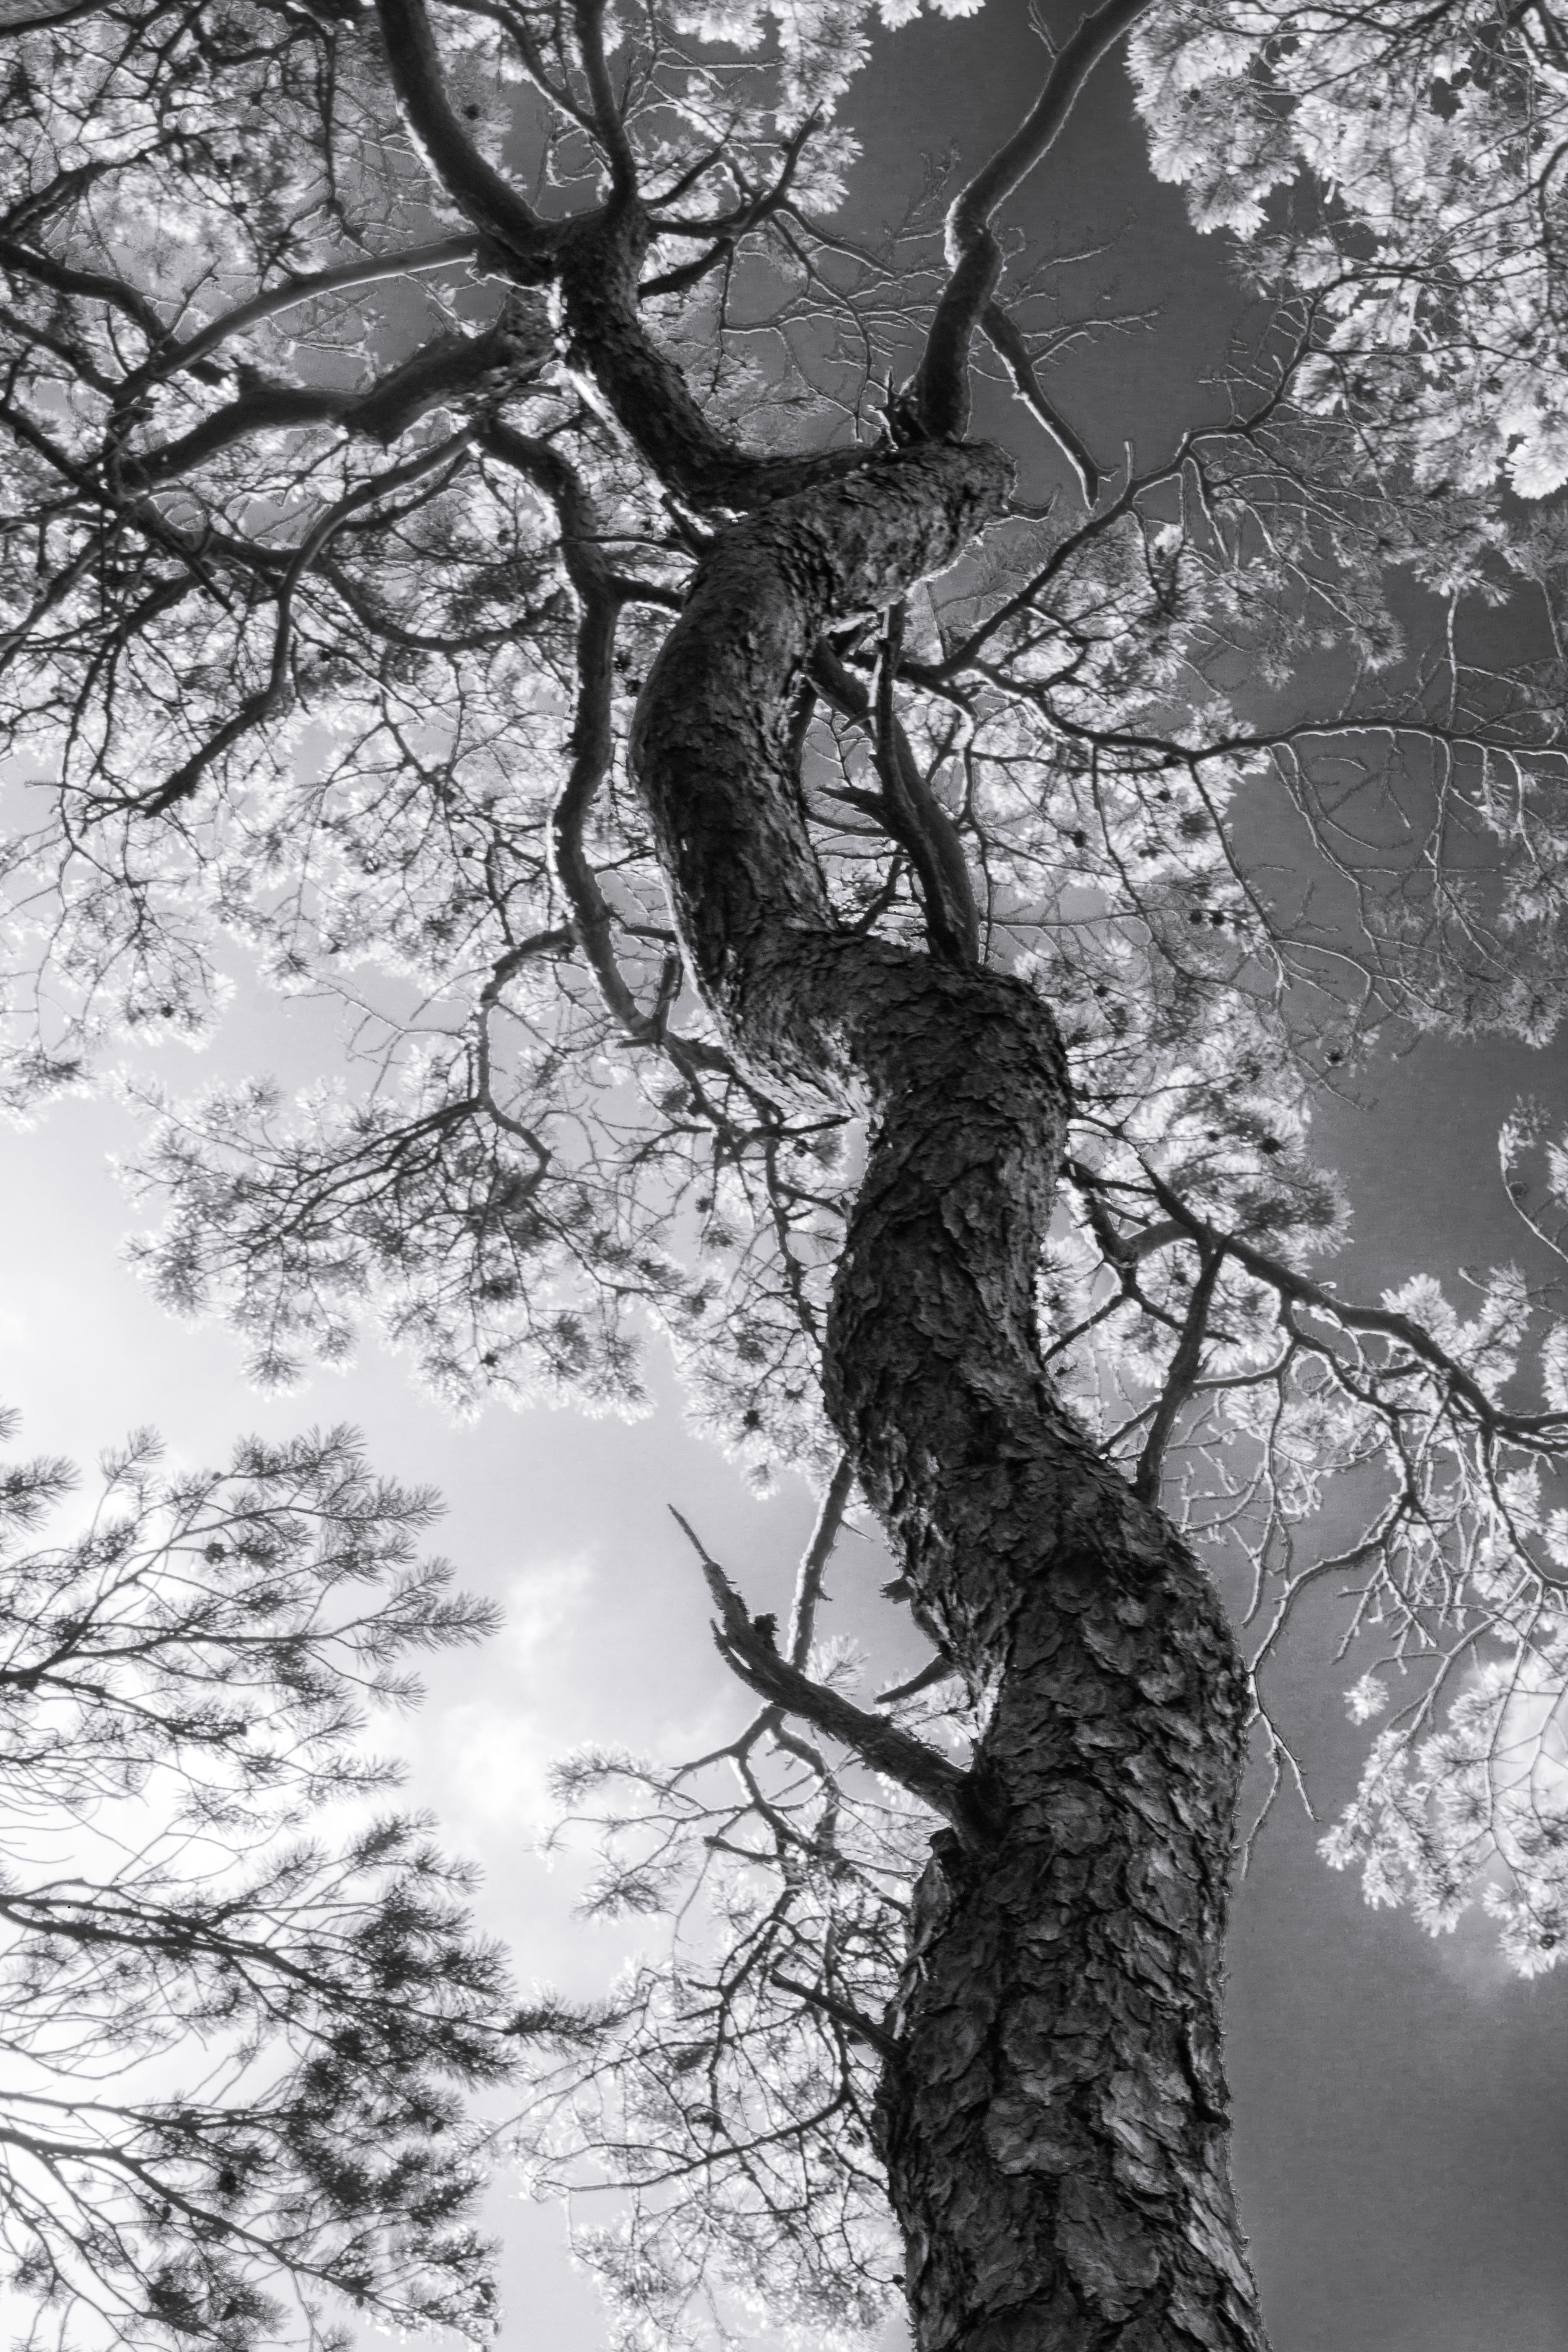
tree, nature, forest, branch, snow, winter, black and white, plant, sunlight, leaf, flower, trunk, spring, birch, weather, monochrome, season, twig, woodland, monochrome photography, plant stem, woody plant, land plant